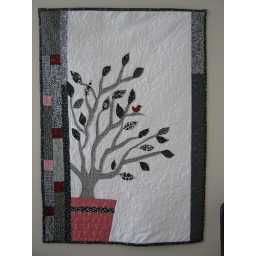
bird in a tree